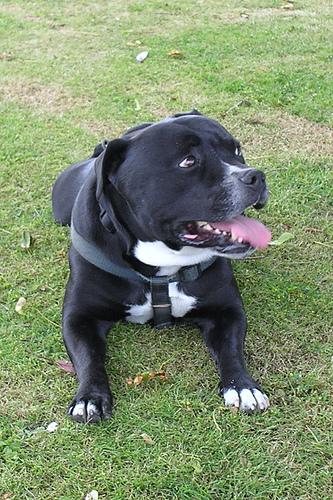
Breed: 216-n000078-American_Staffordshire_terrier